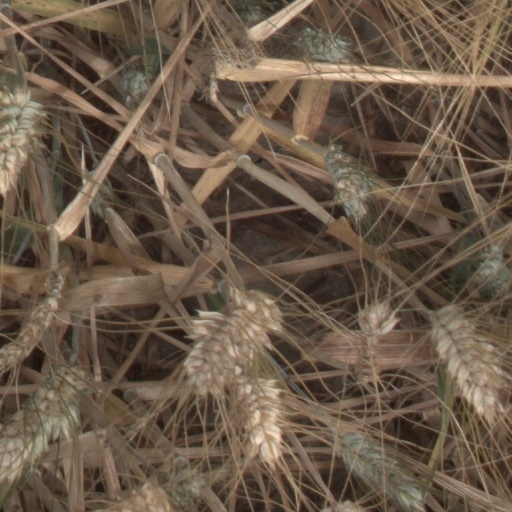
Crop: wheat